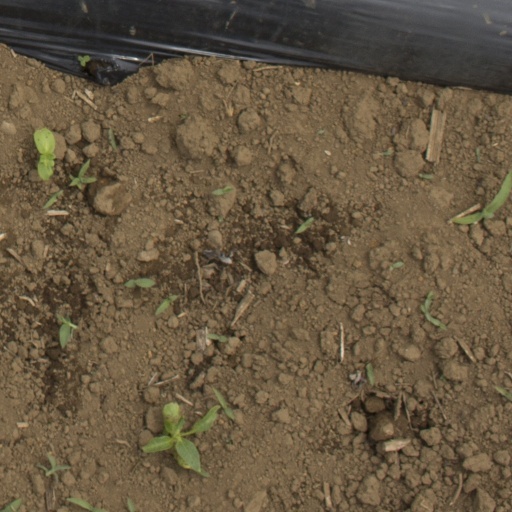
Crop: Jerusalem artichoke